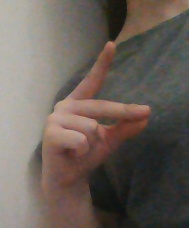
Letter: ta